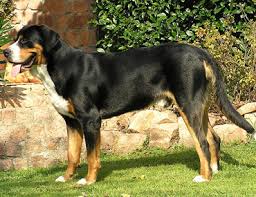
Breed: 237-n000086-Greater_Swiss_Mountain_dog